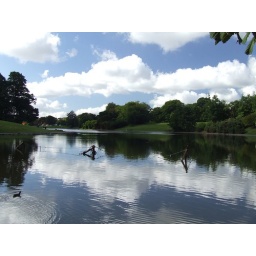
I like the reflections of the clouds in the water - sunny days at last !